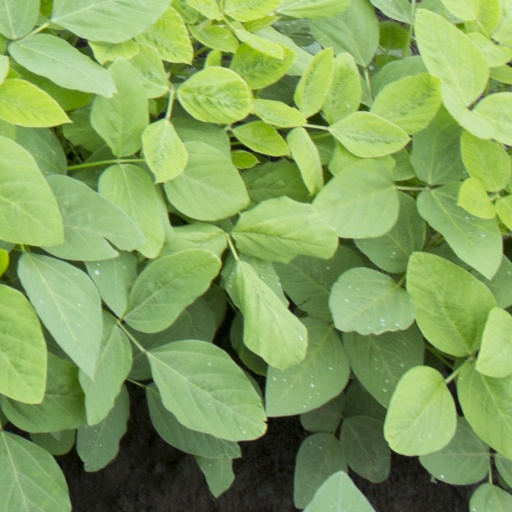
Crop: soybean